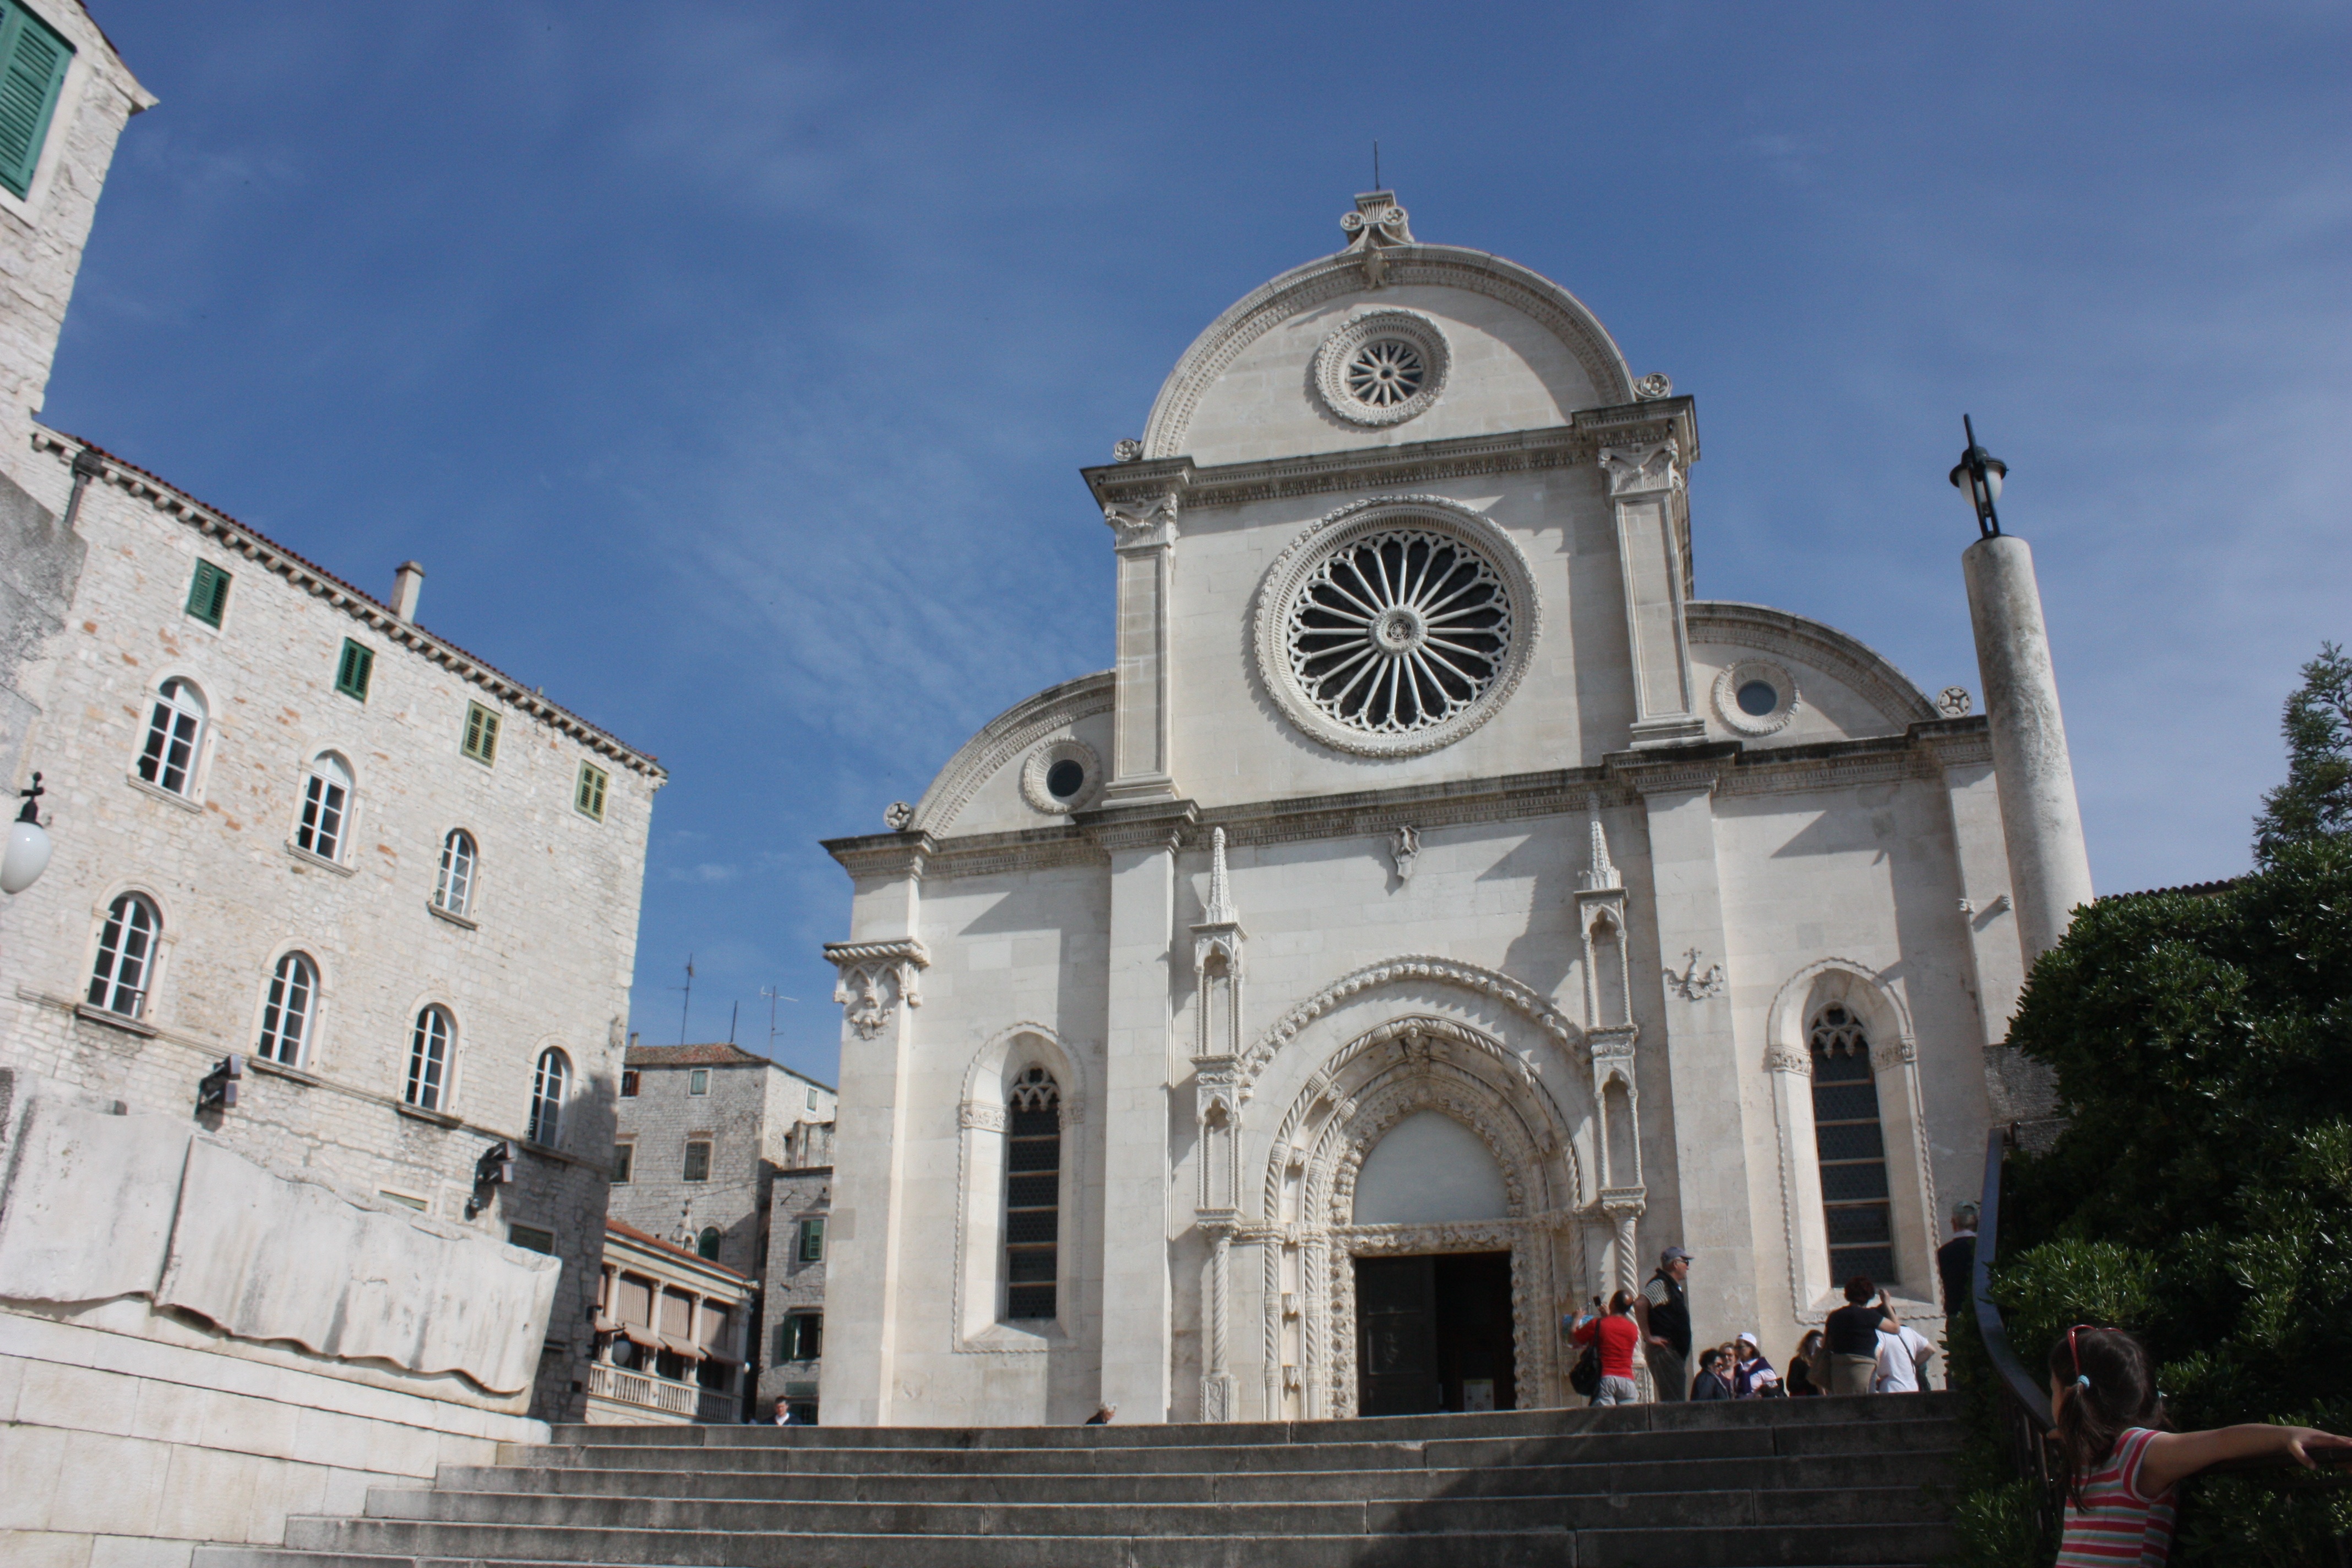
building, staircase, landmark, church, cathedral, place of worship, bell tower, croatia, monastery, synagogue, basilica, middle ages, dalmatia, sibenik, architettuta